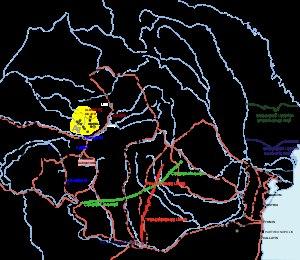
Les campagnes de Constantin Iᵉʳ contre les Germains et les Sarmates opposent l'Empire romain, dirigé par Constantin Iᵉʳ, aux peuples germaniques que sont les Francs, les Alamans et les Goths, ainsi qu'aux Iazyges, branche occidentale des Sarmates, le long du limes, en vue de protéger les frontières de l'empire, de 306 à 336 apr. J.-C.